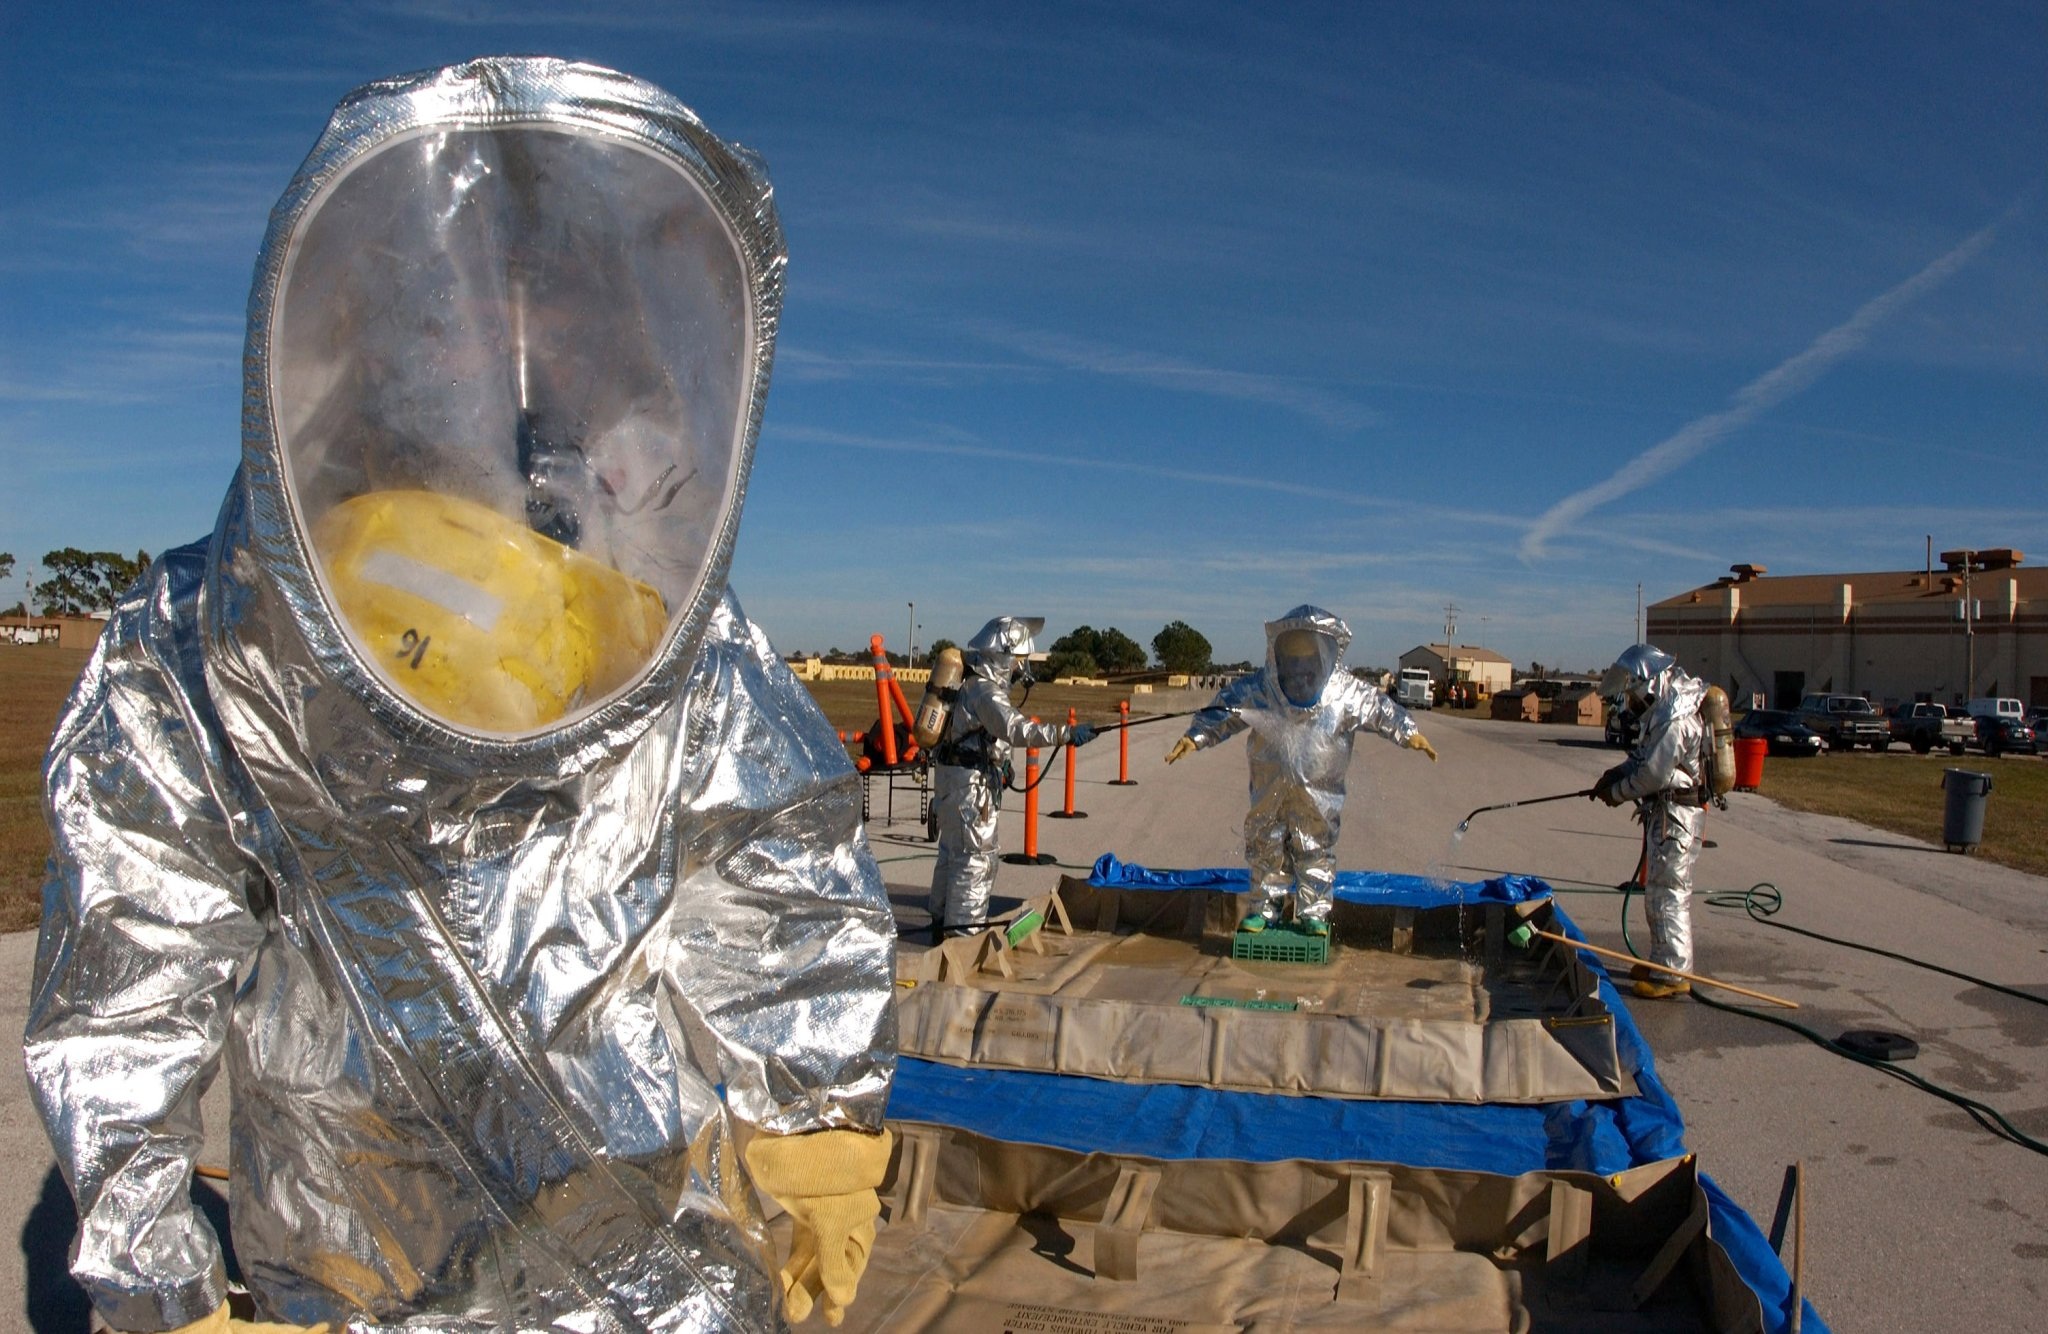
training, exercise, extreme sport, hazard, safety, disaster, protection, chemical, rescue, biohazard, radiation, hazmat suit, hazardous materials, decontamination